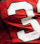
Number: 3